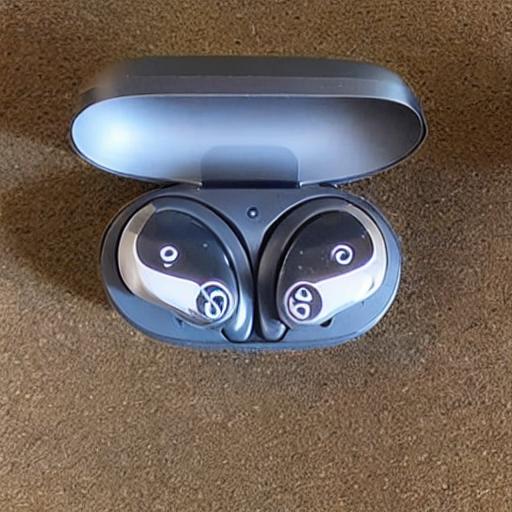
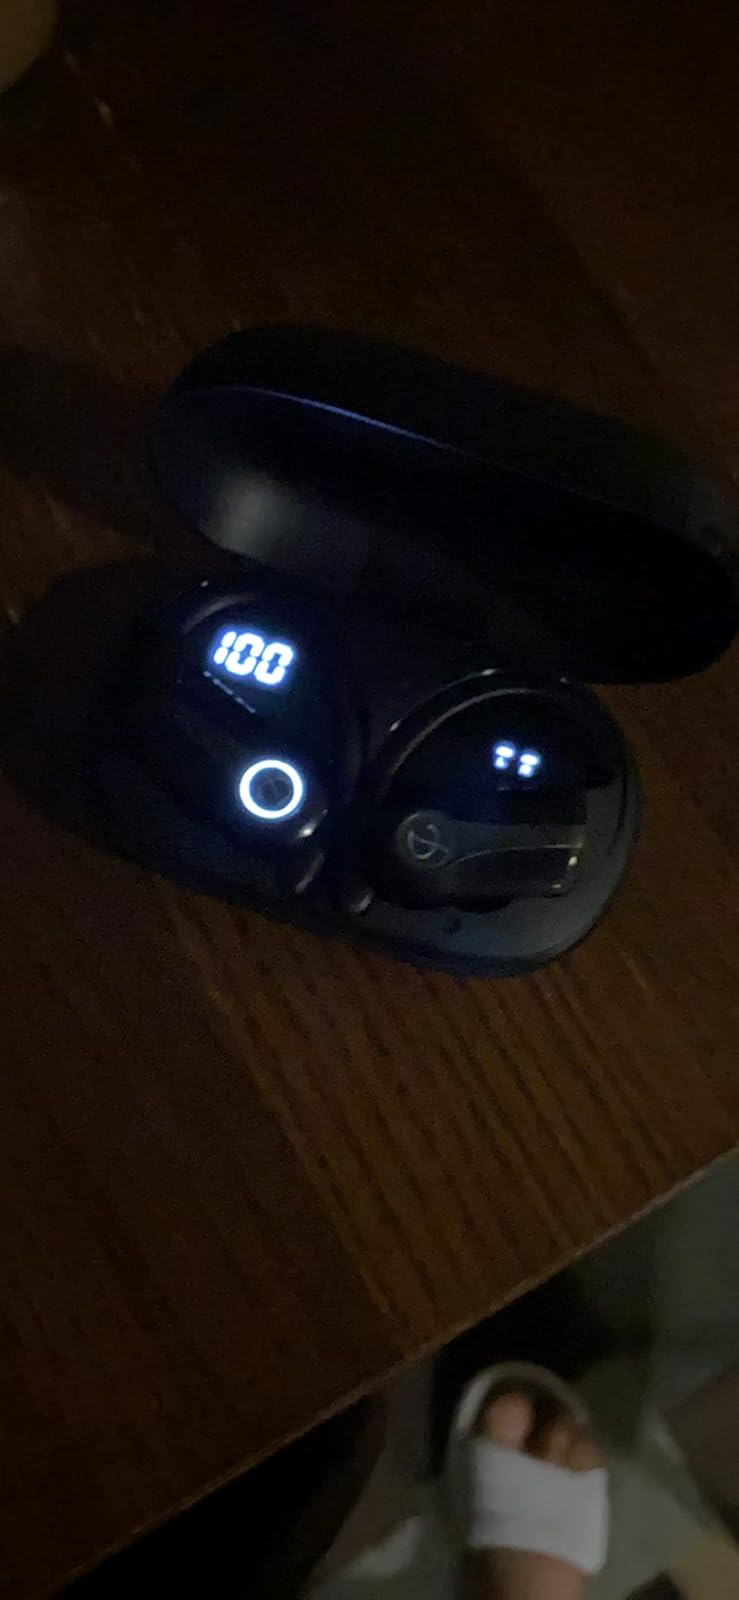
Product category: earbuds
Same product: no